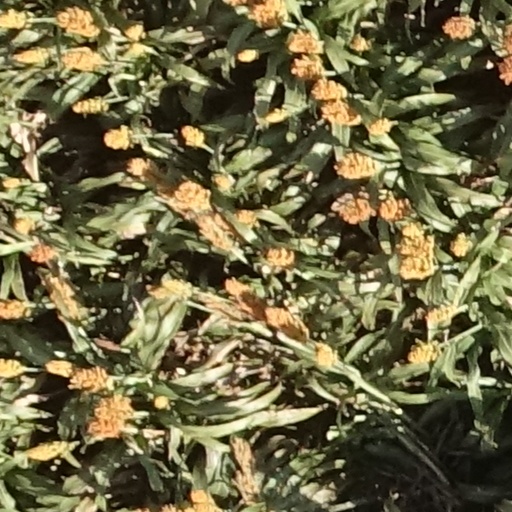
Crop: sorghum